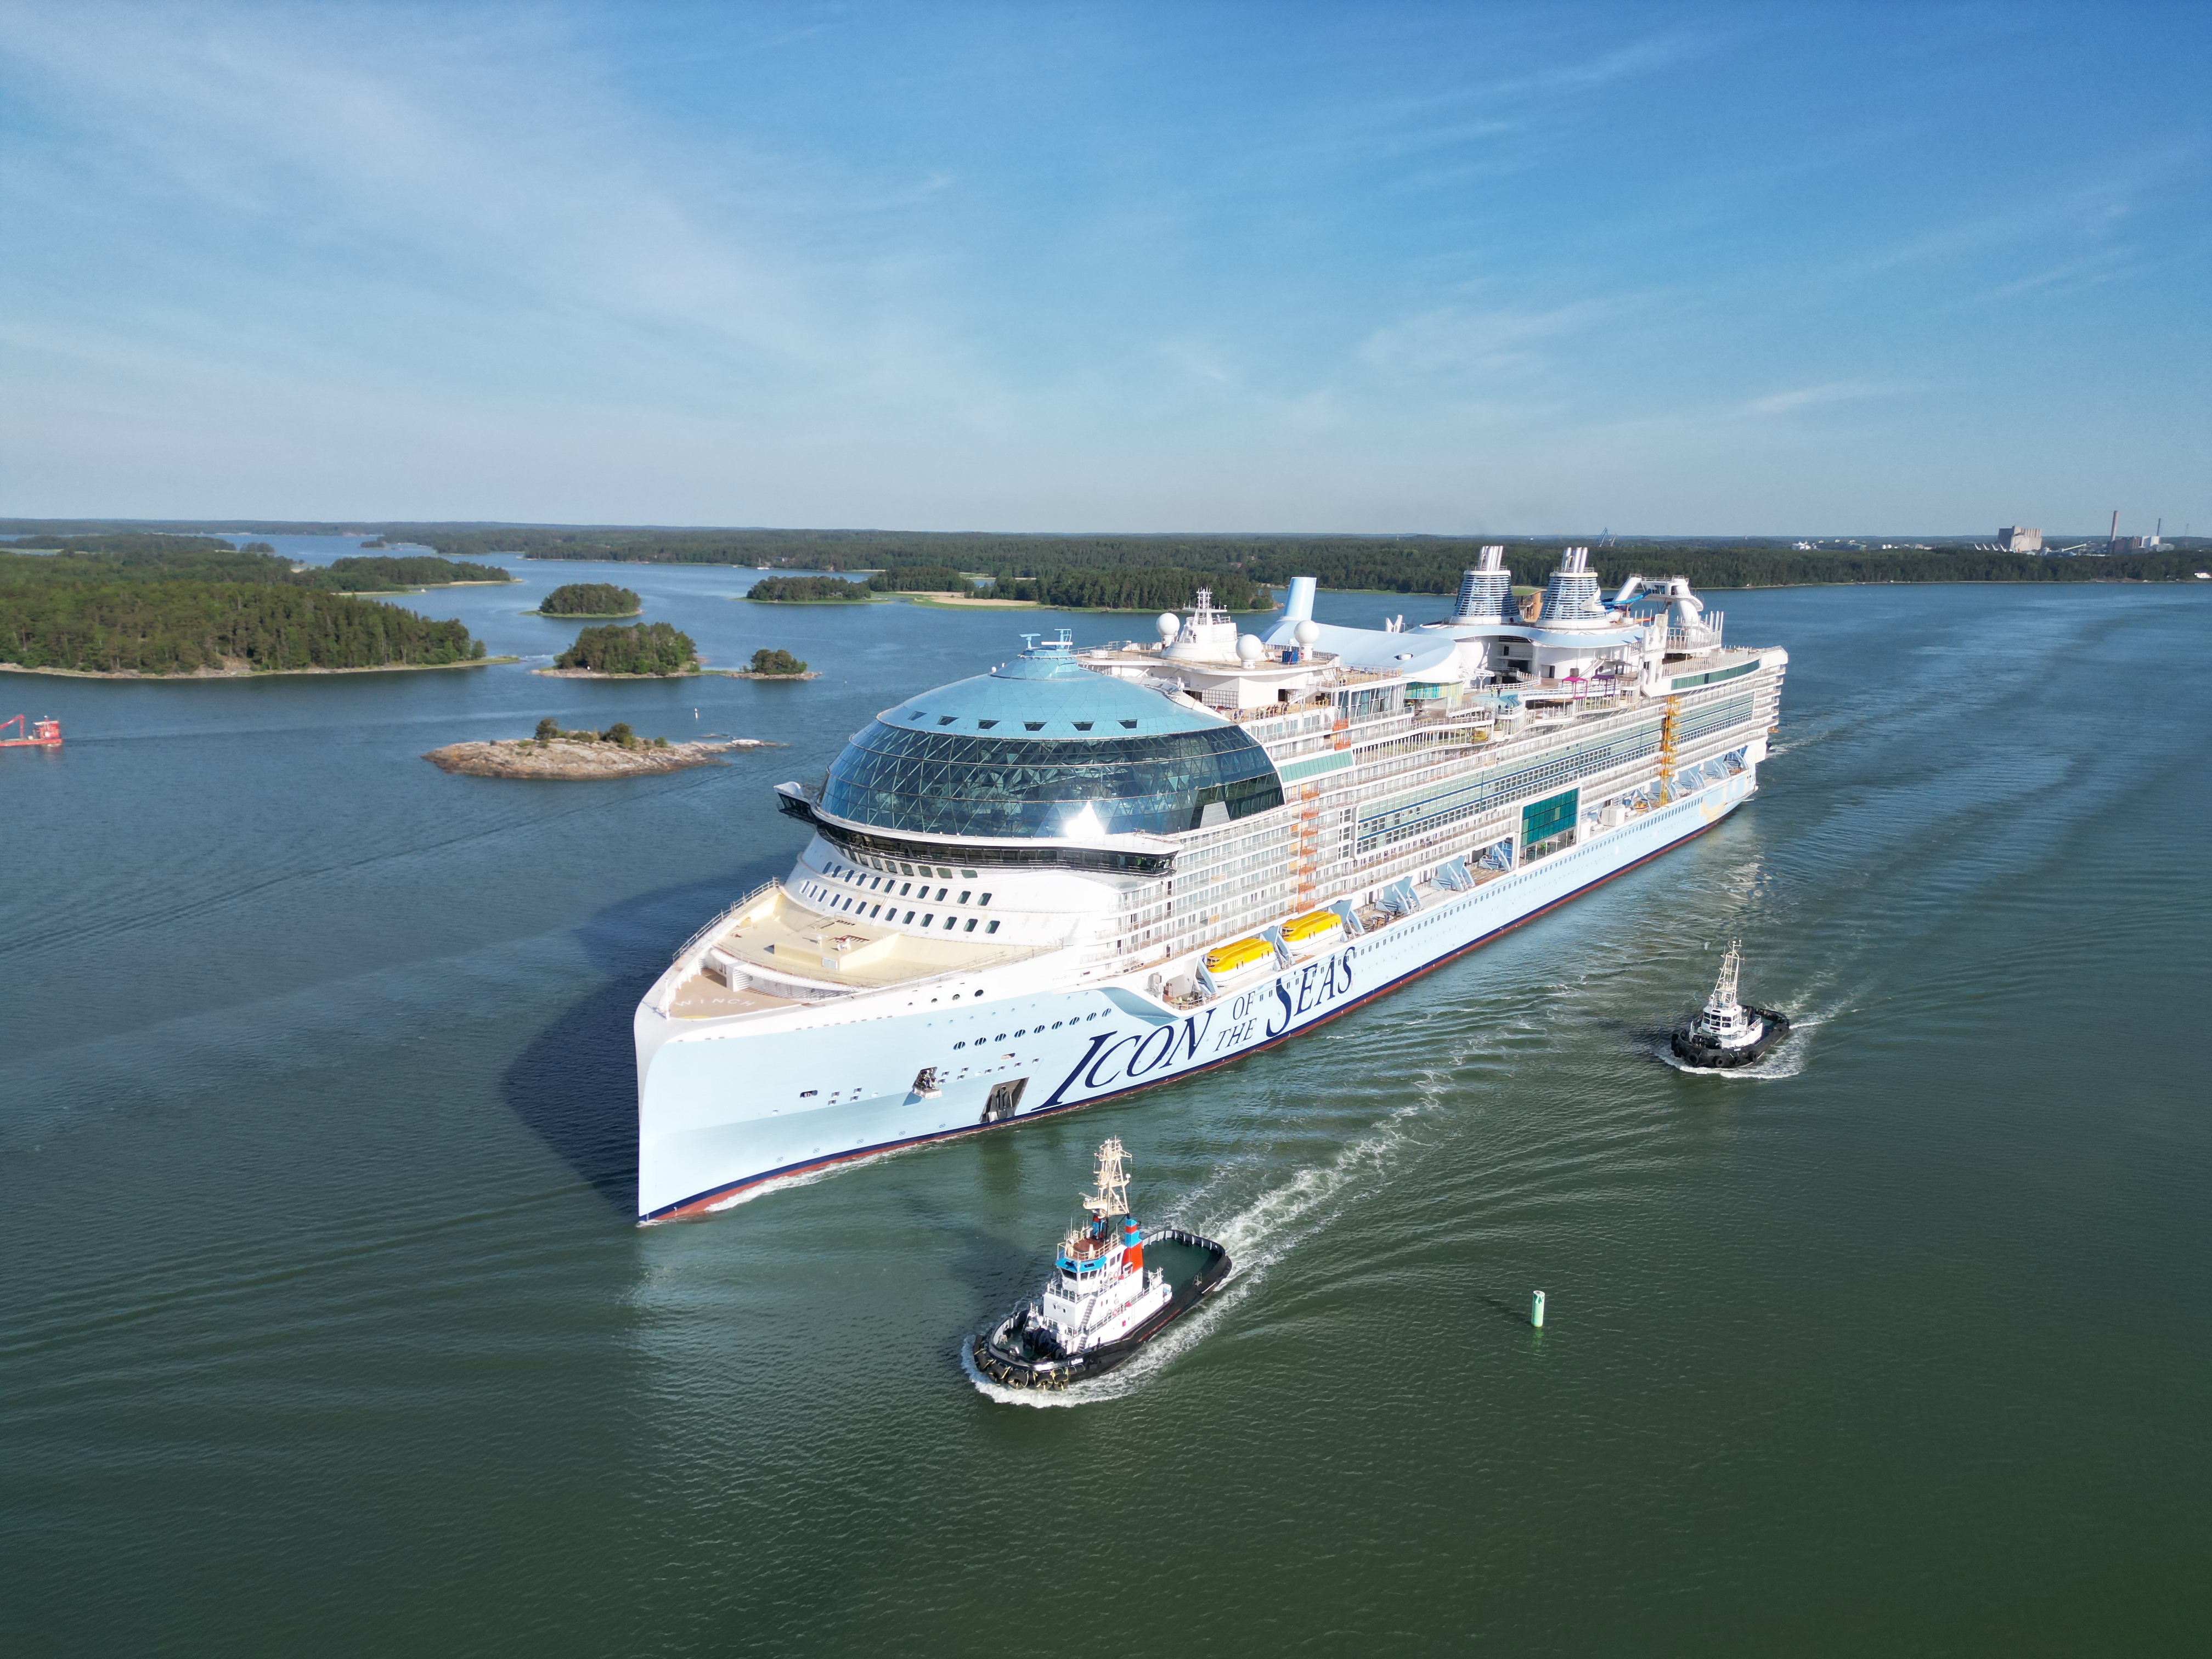
Vehicle type: Ships